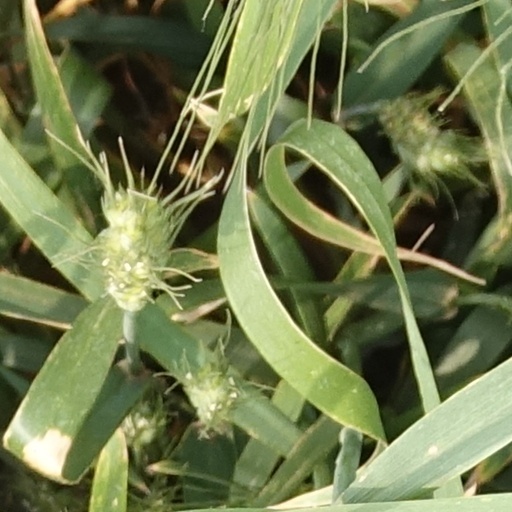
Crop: wheat